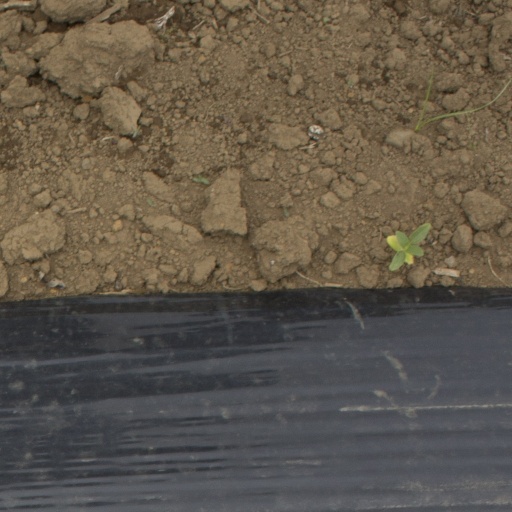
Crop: Jerusalem artichoke